Pin header

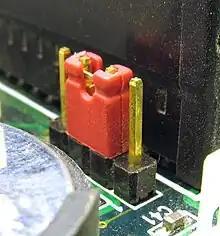
Red jumper on a 1×4 pin header

Normally pin headers are through-hole devices (THD/THT), but surface-mount devices (SMD/SMT) exist too. In the SMD case, the solder side of the pins are bent on a 90-degree angle so as to be soldered to pads on the printed circuit board (PCB). On single row SMD headers the pins are bent alternating to one side or the other, on dual row SMD headers the pins are simply bent outwards. If pin headers are optional, the THD variant is often chosen for ease of manual assembly.